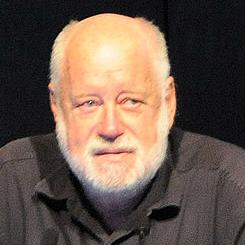
Age: 70